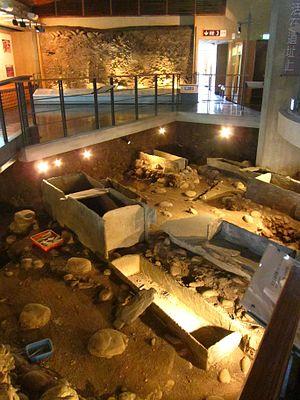
Le site archéologique de Beinan est situé dans la ville de Taitung, dans le comté de Taitung, au sud de Taiwan. La région a abrité une population humaine entre 5 000 et 2 000 ans avant Jésus-Christ, puis a disparu sans raison connue à ce jour.